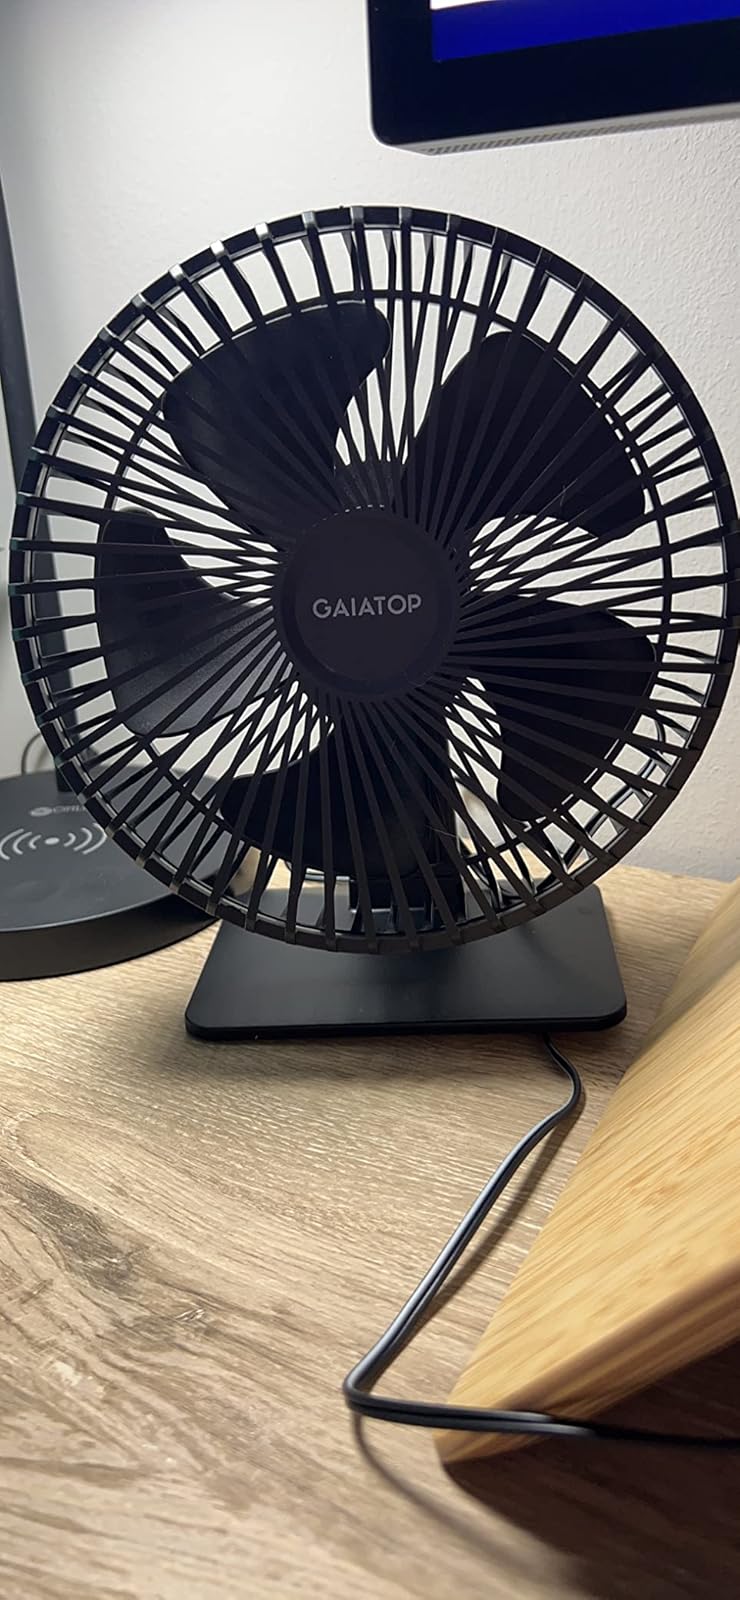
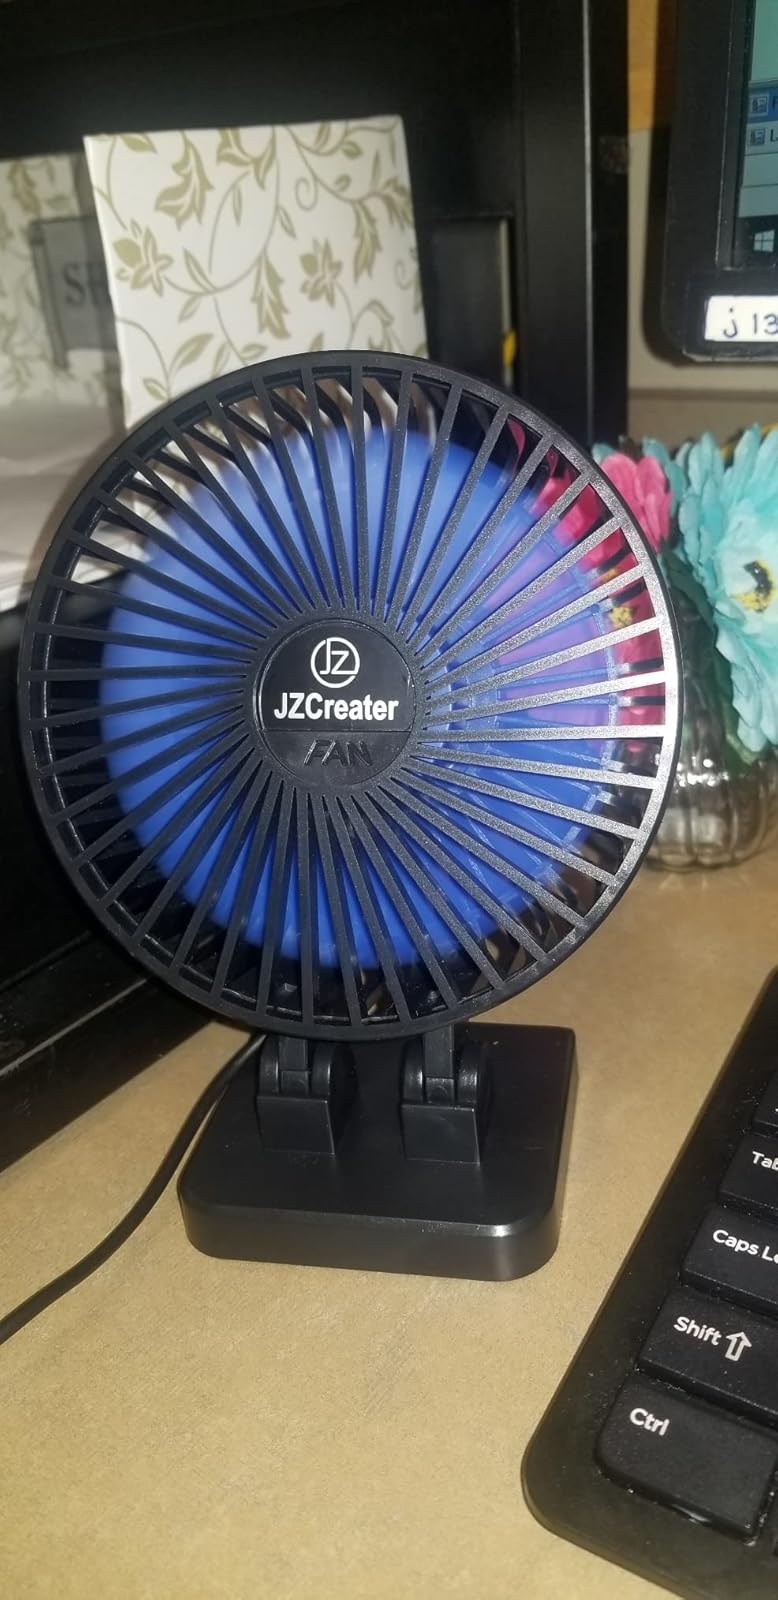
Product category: fan
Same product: no